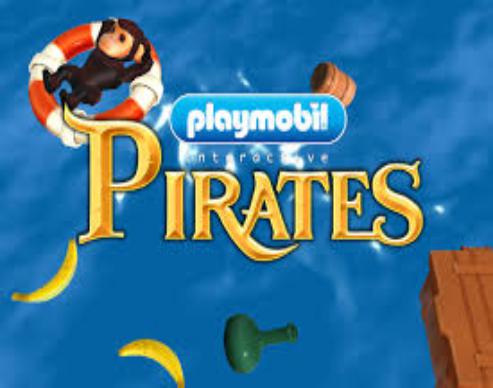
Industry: Leisure